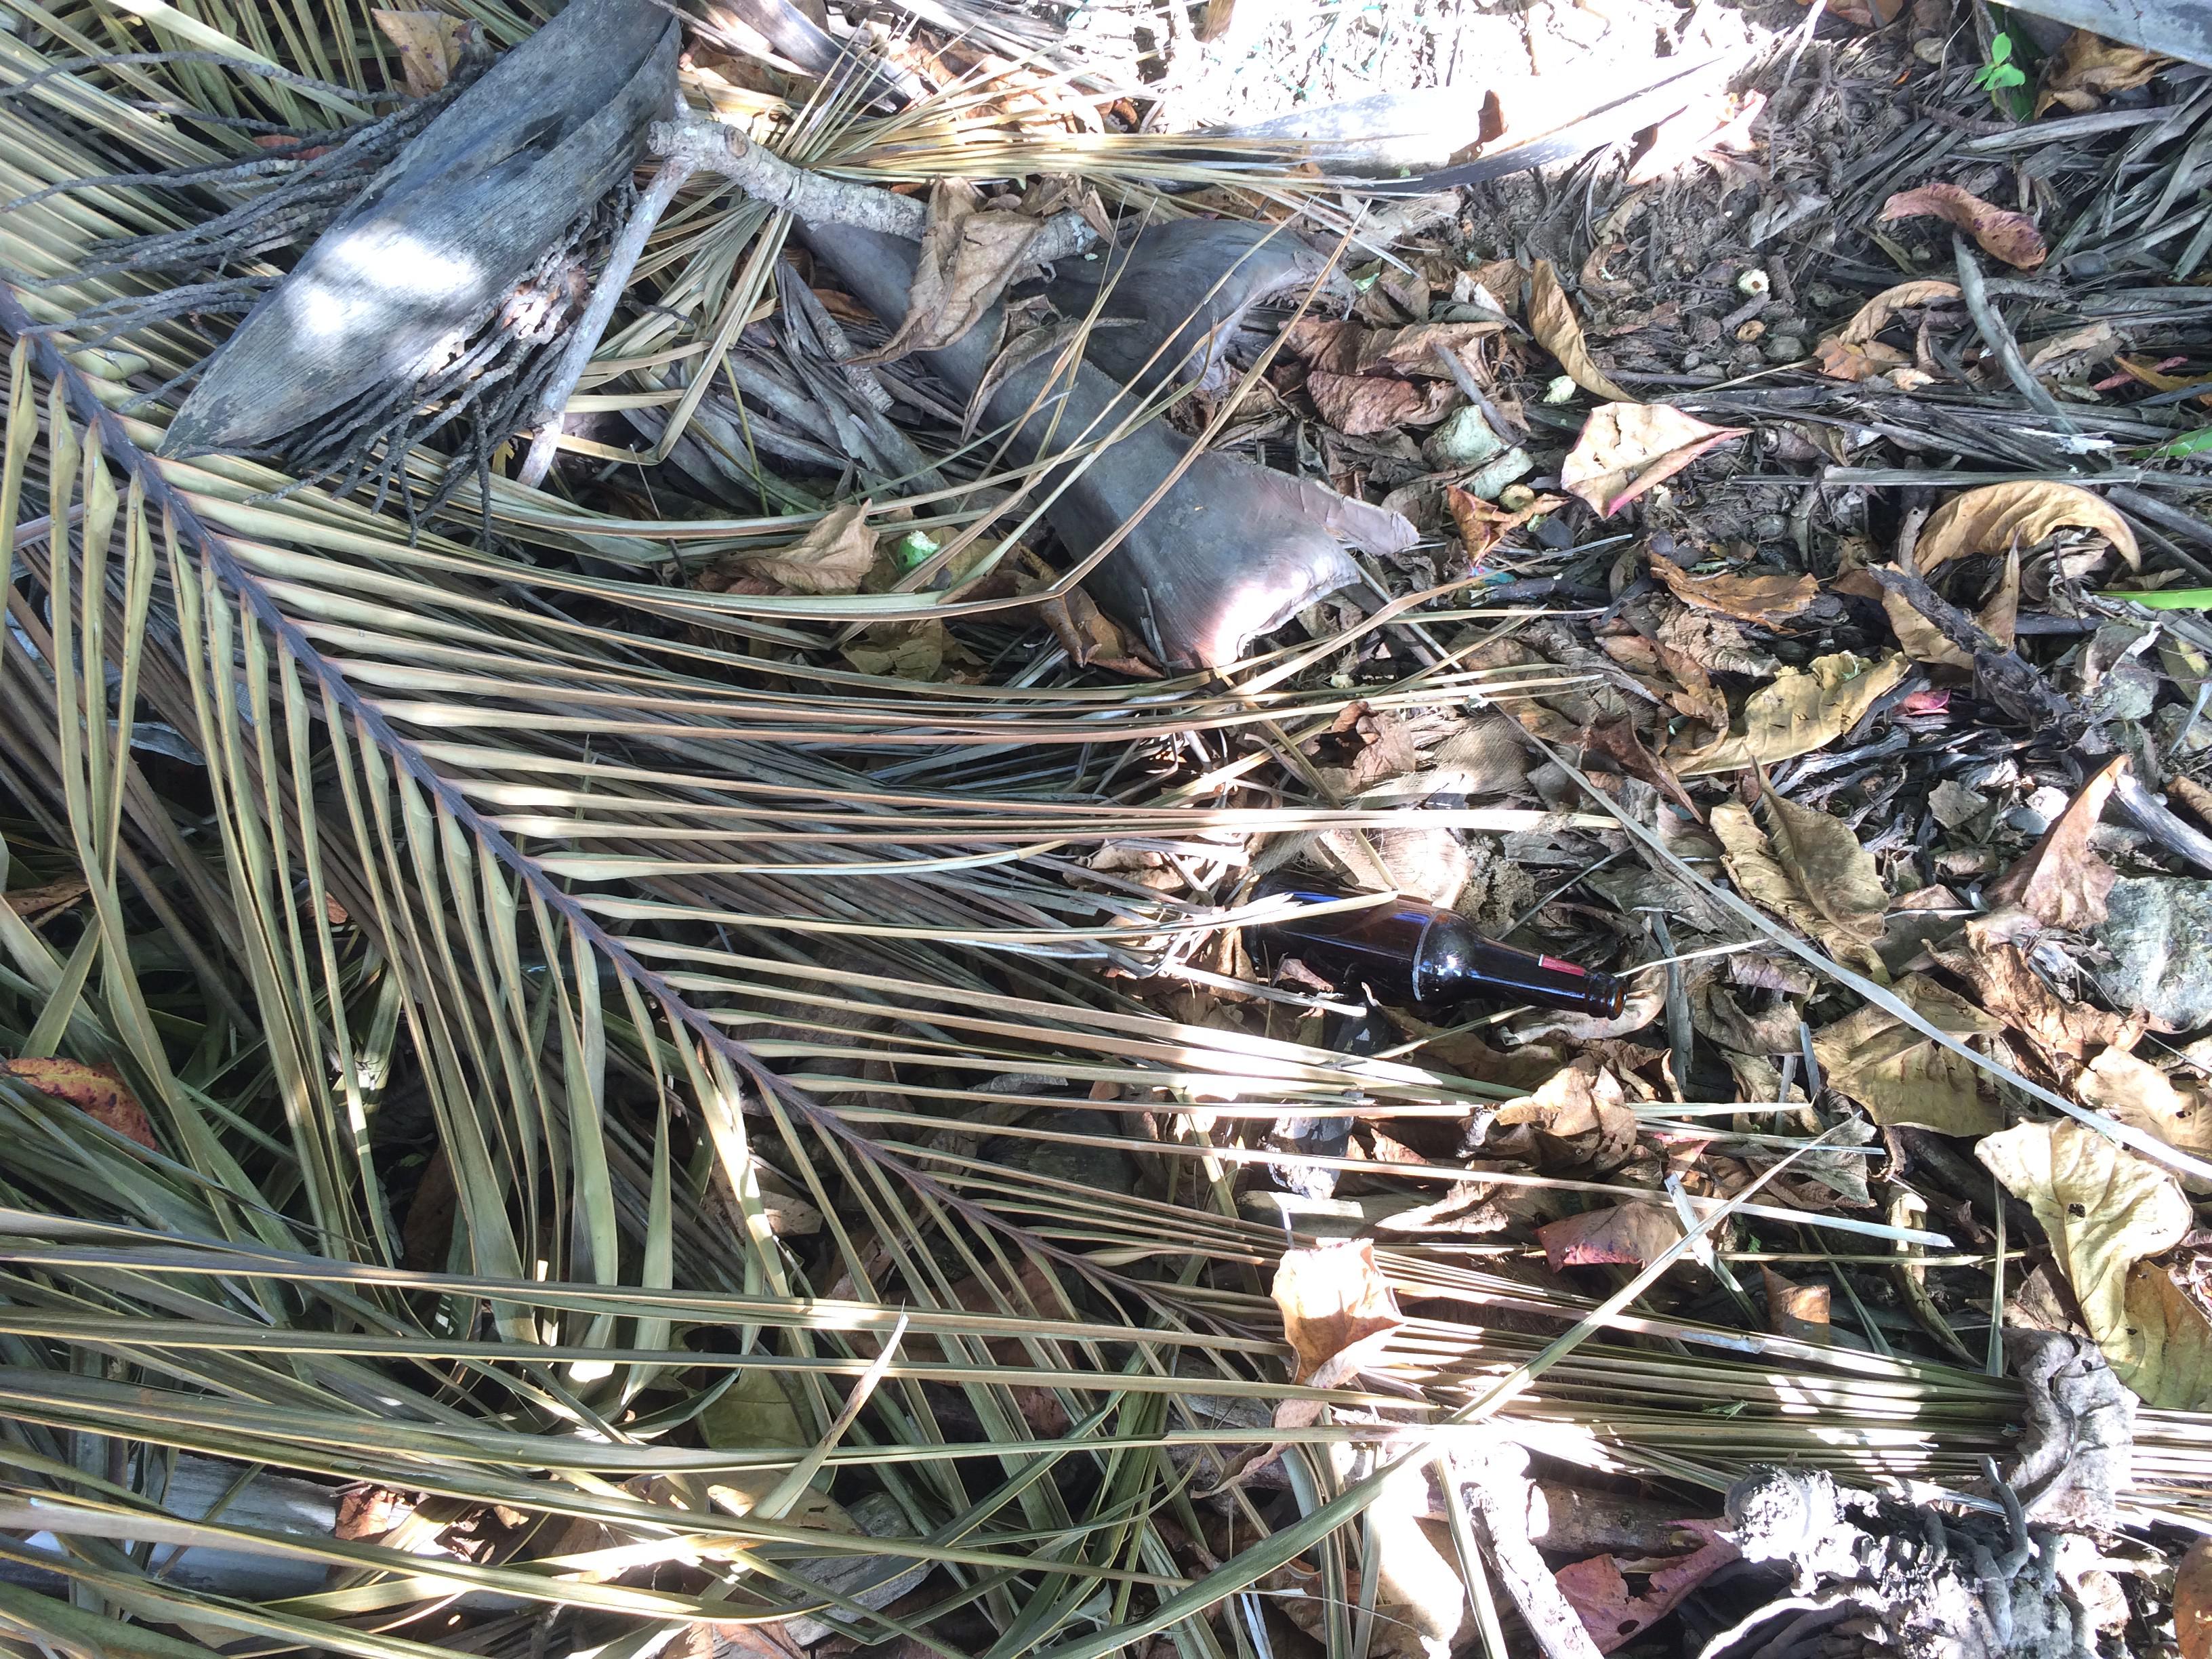
Object: Glass bottle (Bottle)